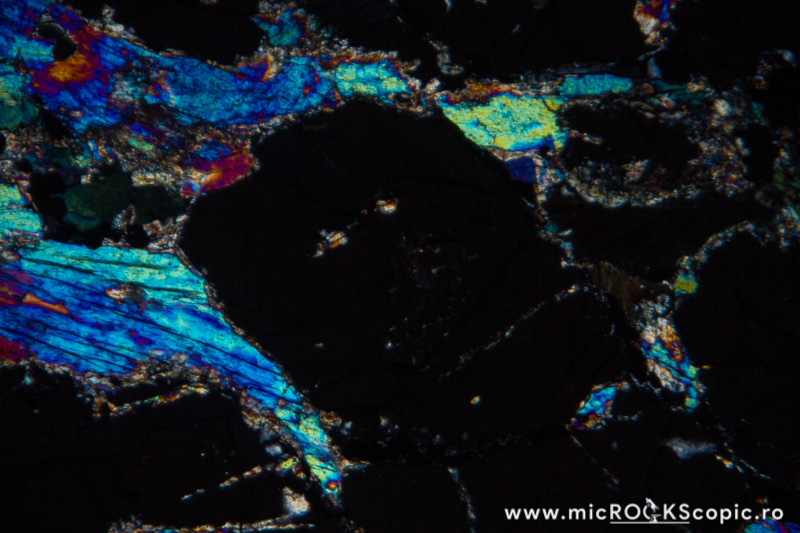
Mineral: garnet